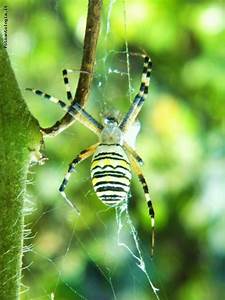
Label: ragno